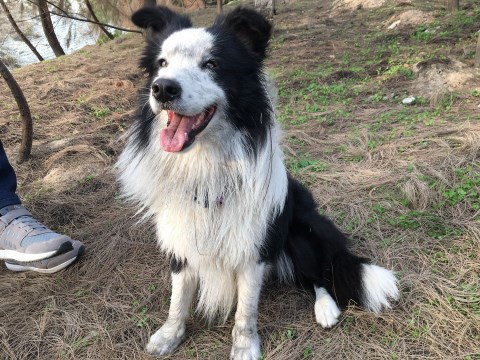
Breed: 2594-n000109-Border_collie